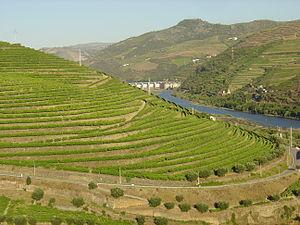
Le vignoble de la vallée du Haut Douro, au Portugal, produit deux appellations d'origine, le Porto et le Douro, dans les terroirs viticoles des sous-régions de Baixo Corgo, Cima Corgo et Haut Douro, au nord du pays, des deux côtés des berges du Douro. Ce vignoble est classé au patrimoine mondial de l'humanité par l'UNESCO car il satisfait trois critères de l'organisation.
Le douro est une appellation d'origine (DOC) portugaise dont les vins sont produits dans le terroir viticole de la vallée du Douro, qui couvre les sous-régions de Baixo Corgo, Cima Corgo et Haut Douro, au nord du pays, des deux côtés des berges du Douro.
L’œnotourisme, ou tourisme vitivinicole et œnologique, est une forme de tourisme d'agrément qui repose sur la découverte des régions viticoles et leurs productions ; c'est une forme de tourisme rural et d'agritourisme. Pour le programme européen Vintur, le produit œnotourisme consiste à l’intégration sous un même concept thématique des ressources et services touristiques d’intérêt, existants ou potentiels, dans une zone vitivinicole.